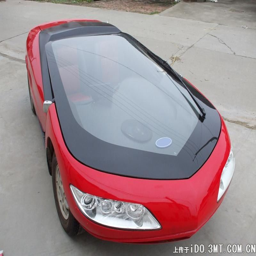
weird cars - from the past , nowadays to concept and future automobiles , motorbikes